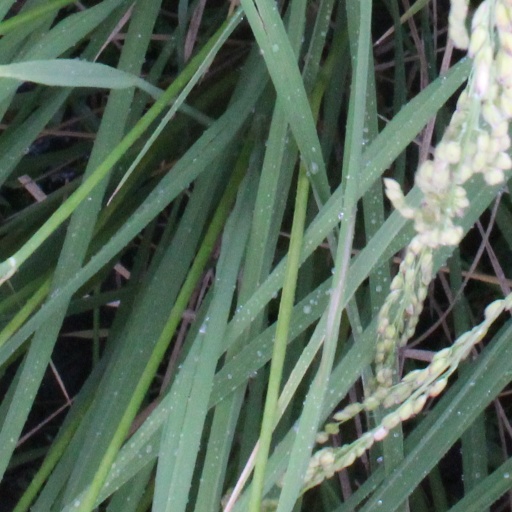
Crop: rice